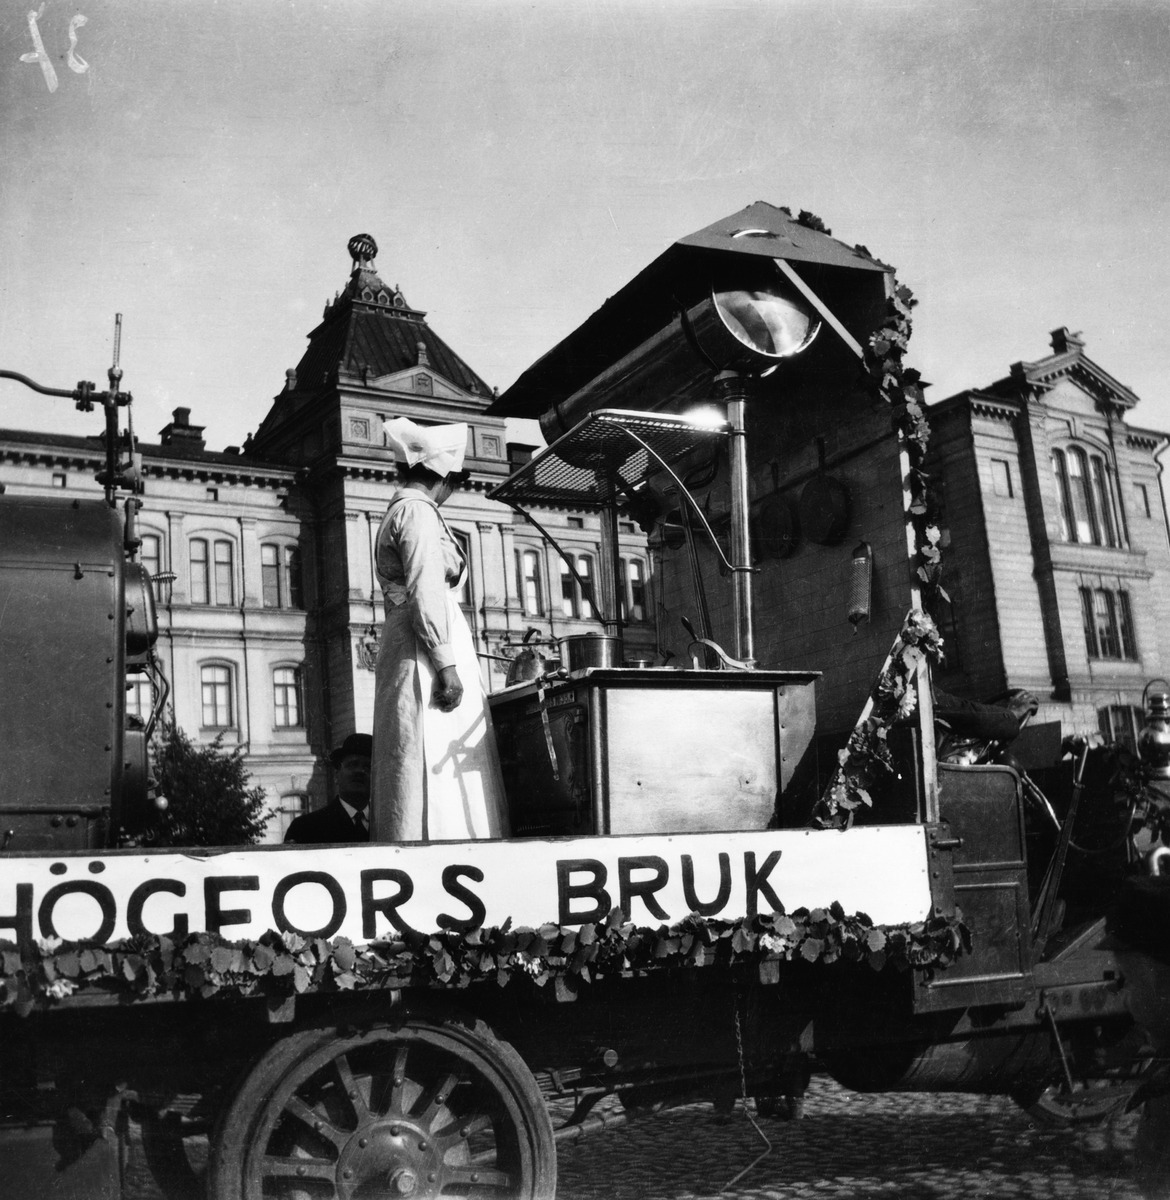
Suomalainen viikko 27
sisällön kuvaus: Suomalainen viikko 27.9. - 4.10.1913. Mainoskulkue Hietalahdentorilla mustavalkoinen
Kuvaaja: Timiriasew, Ivan, valokuvaaja
Ajankohta: kuvausaika 1913
Paikka: Suomi, Uusimaa, Helsinki, Kamppi Helsinki, Hietalahdentori
Aiheet: mainonta, autot kuorma-autot